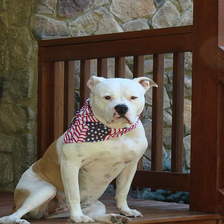
Species: dog
Breed: american bulldog